Robert Habersham Coleman

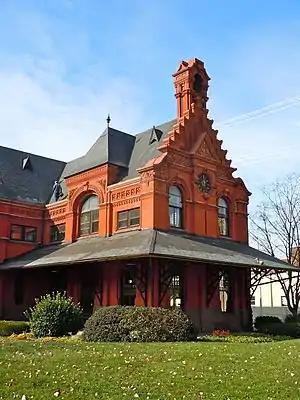
Cornwall & Lebanon Railroad Station, Lebanon, Pennsylvania

The rivalry between the two cousins continued. One historian notes, "Often the passenger trains of the Cornwall Railroad and the Cornwall & Lebanon Railroad would race each other from Cornwall to Lebanon. One train would sometimes delay its schedule to wait for the other—and then the race was on! This must have been a great thrill for the more hardy passengers. I have been told that Mr. Robert Coleman himself took over the engineer's job on a few occasions to race."